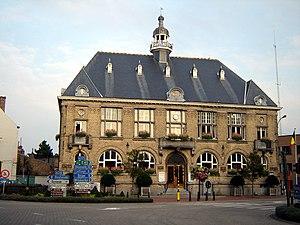
Middelkerke est une commune néerlandophone de Belgique située en Région flamande, sur la mer du Nord à l'ouest d'Ostende, dans la province de Flandre-Occidentale.
Cette page regroupe l'ensemble des monuments classés de la ville belge de Middelkerke.